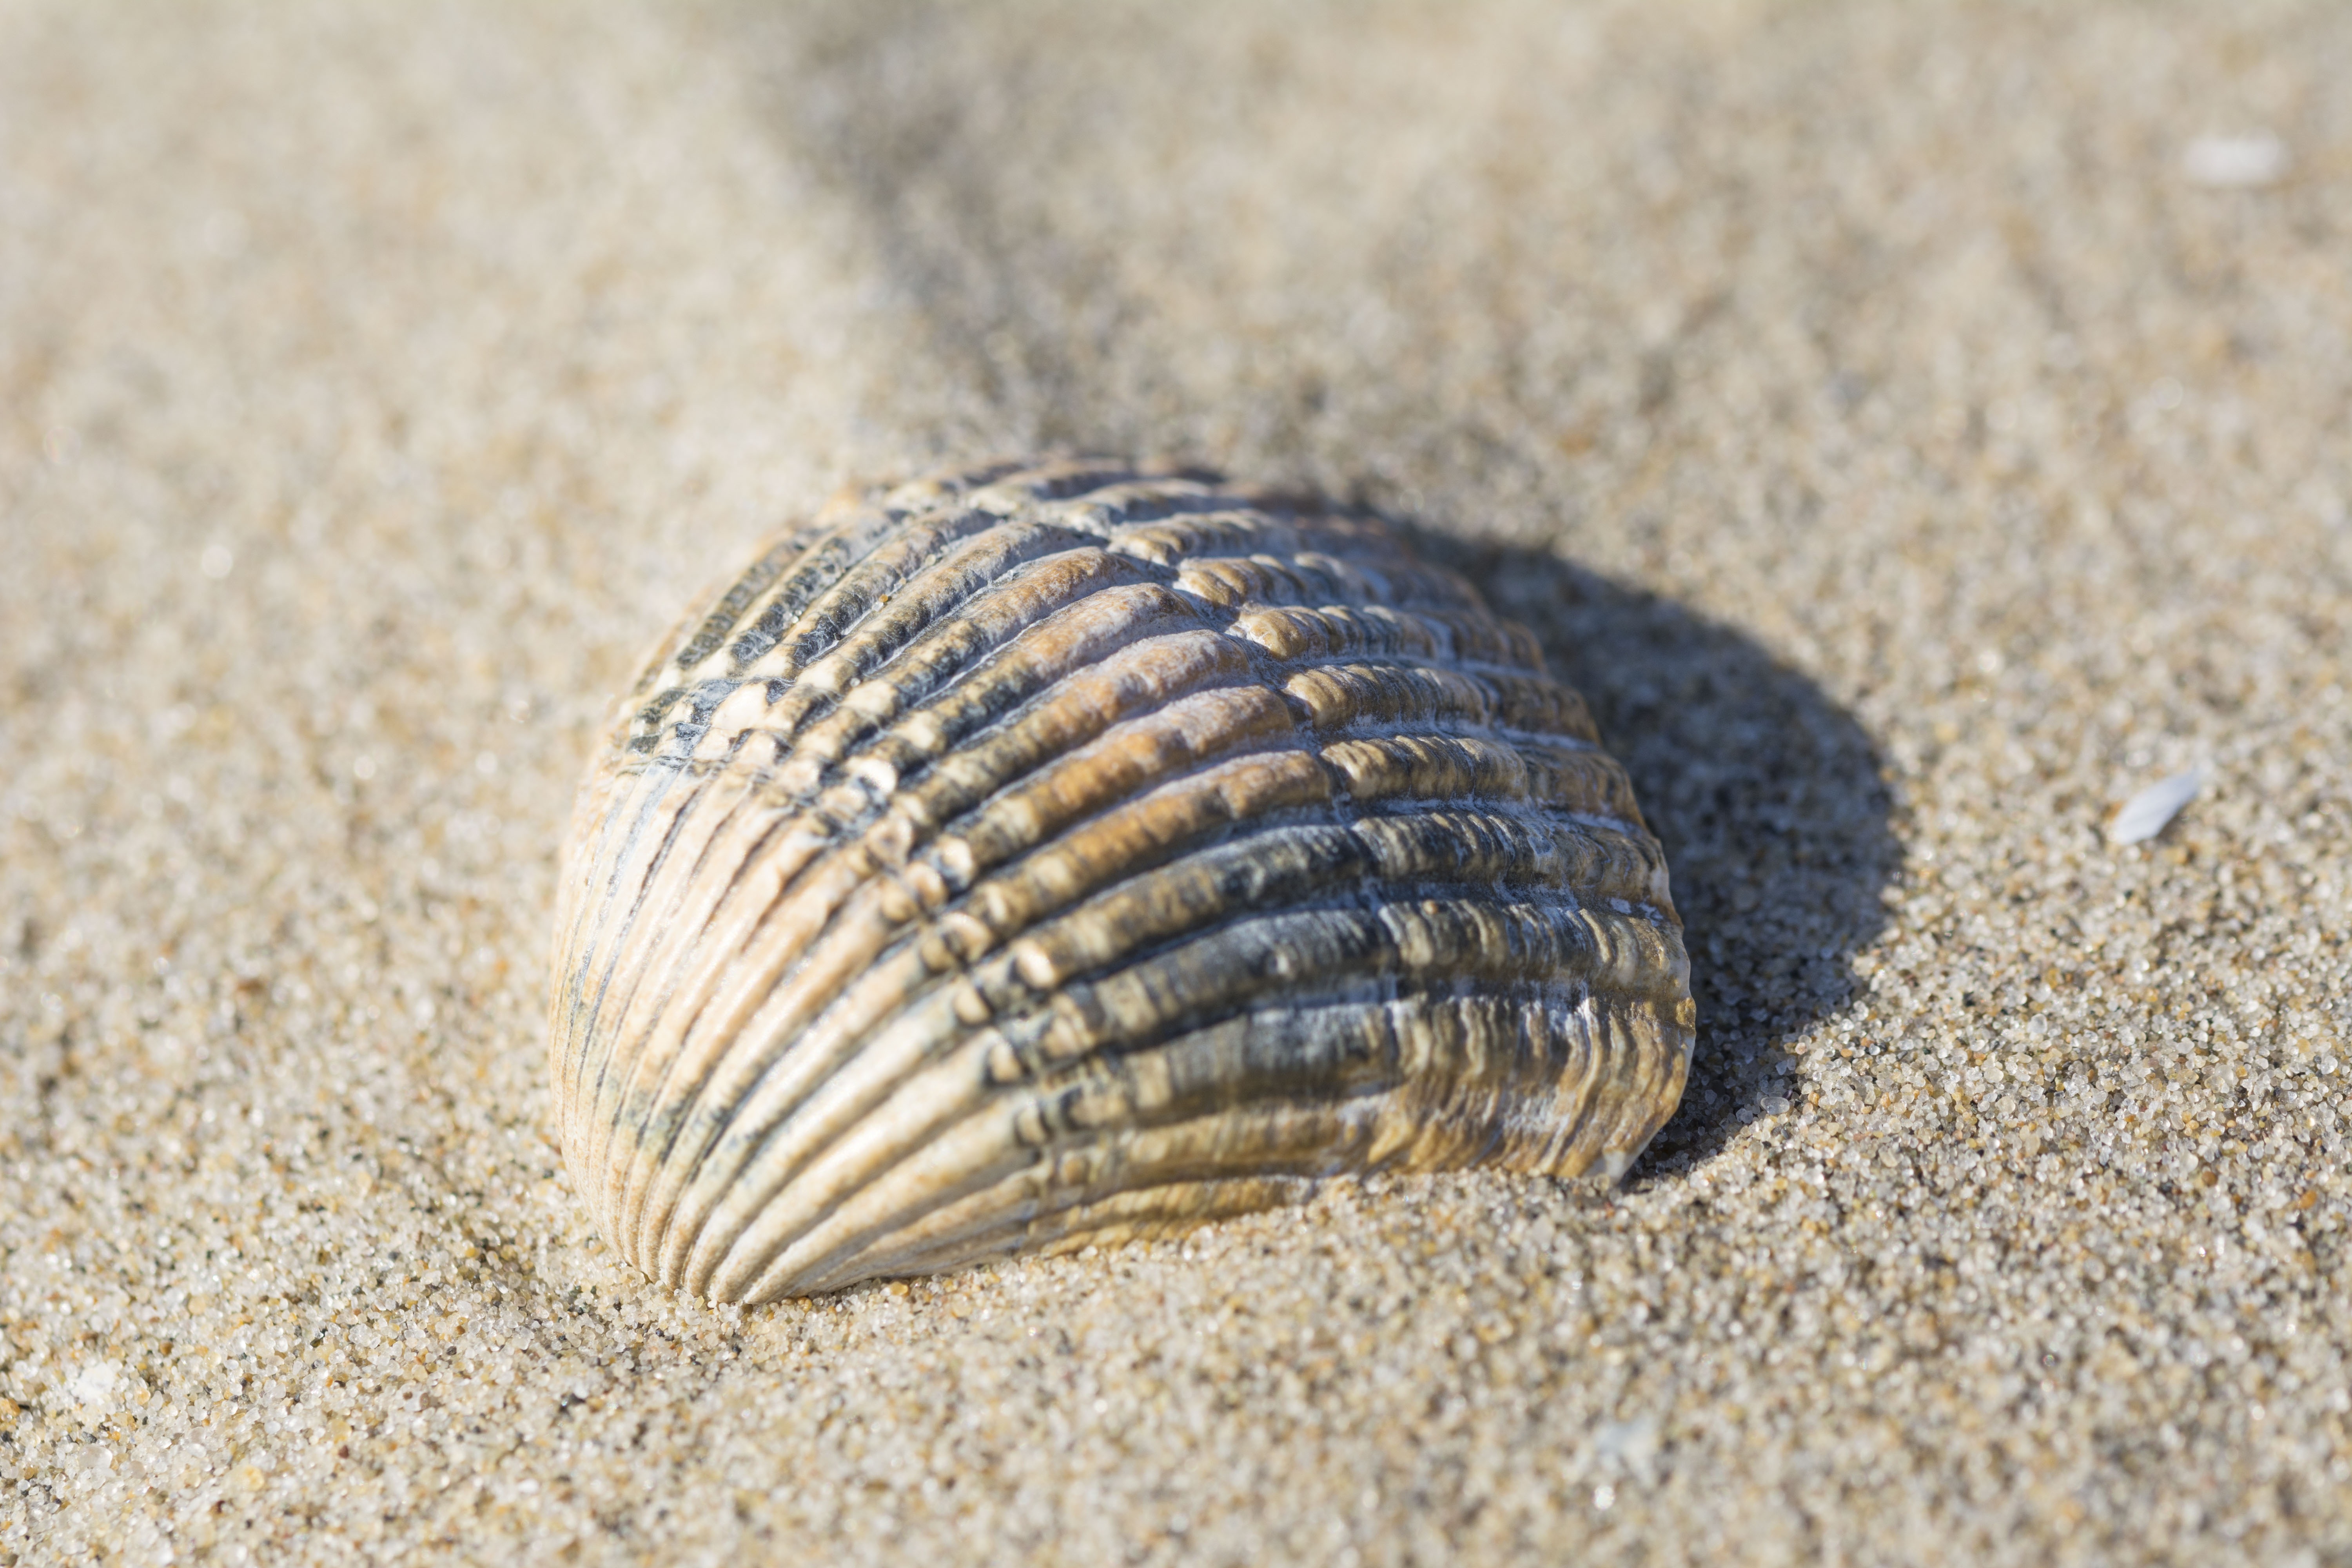
beach, sea, nature, sand, structure, food, curve, holiday, seafood, heat, fauna, material, shell, invertebrate, seashell, clam, close up, shells, background, ridges, cockle, shelling